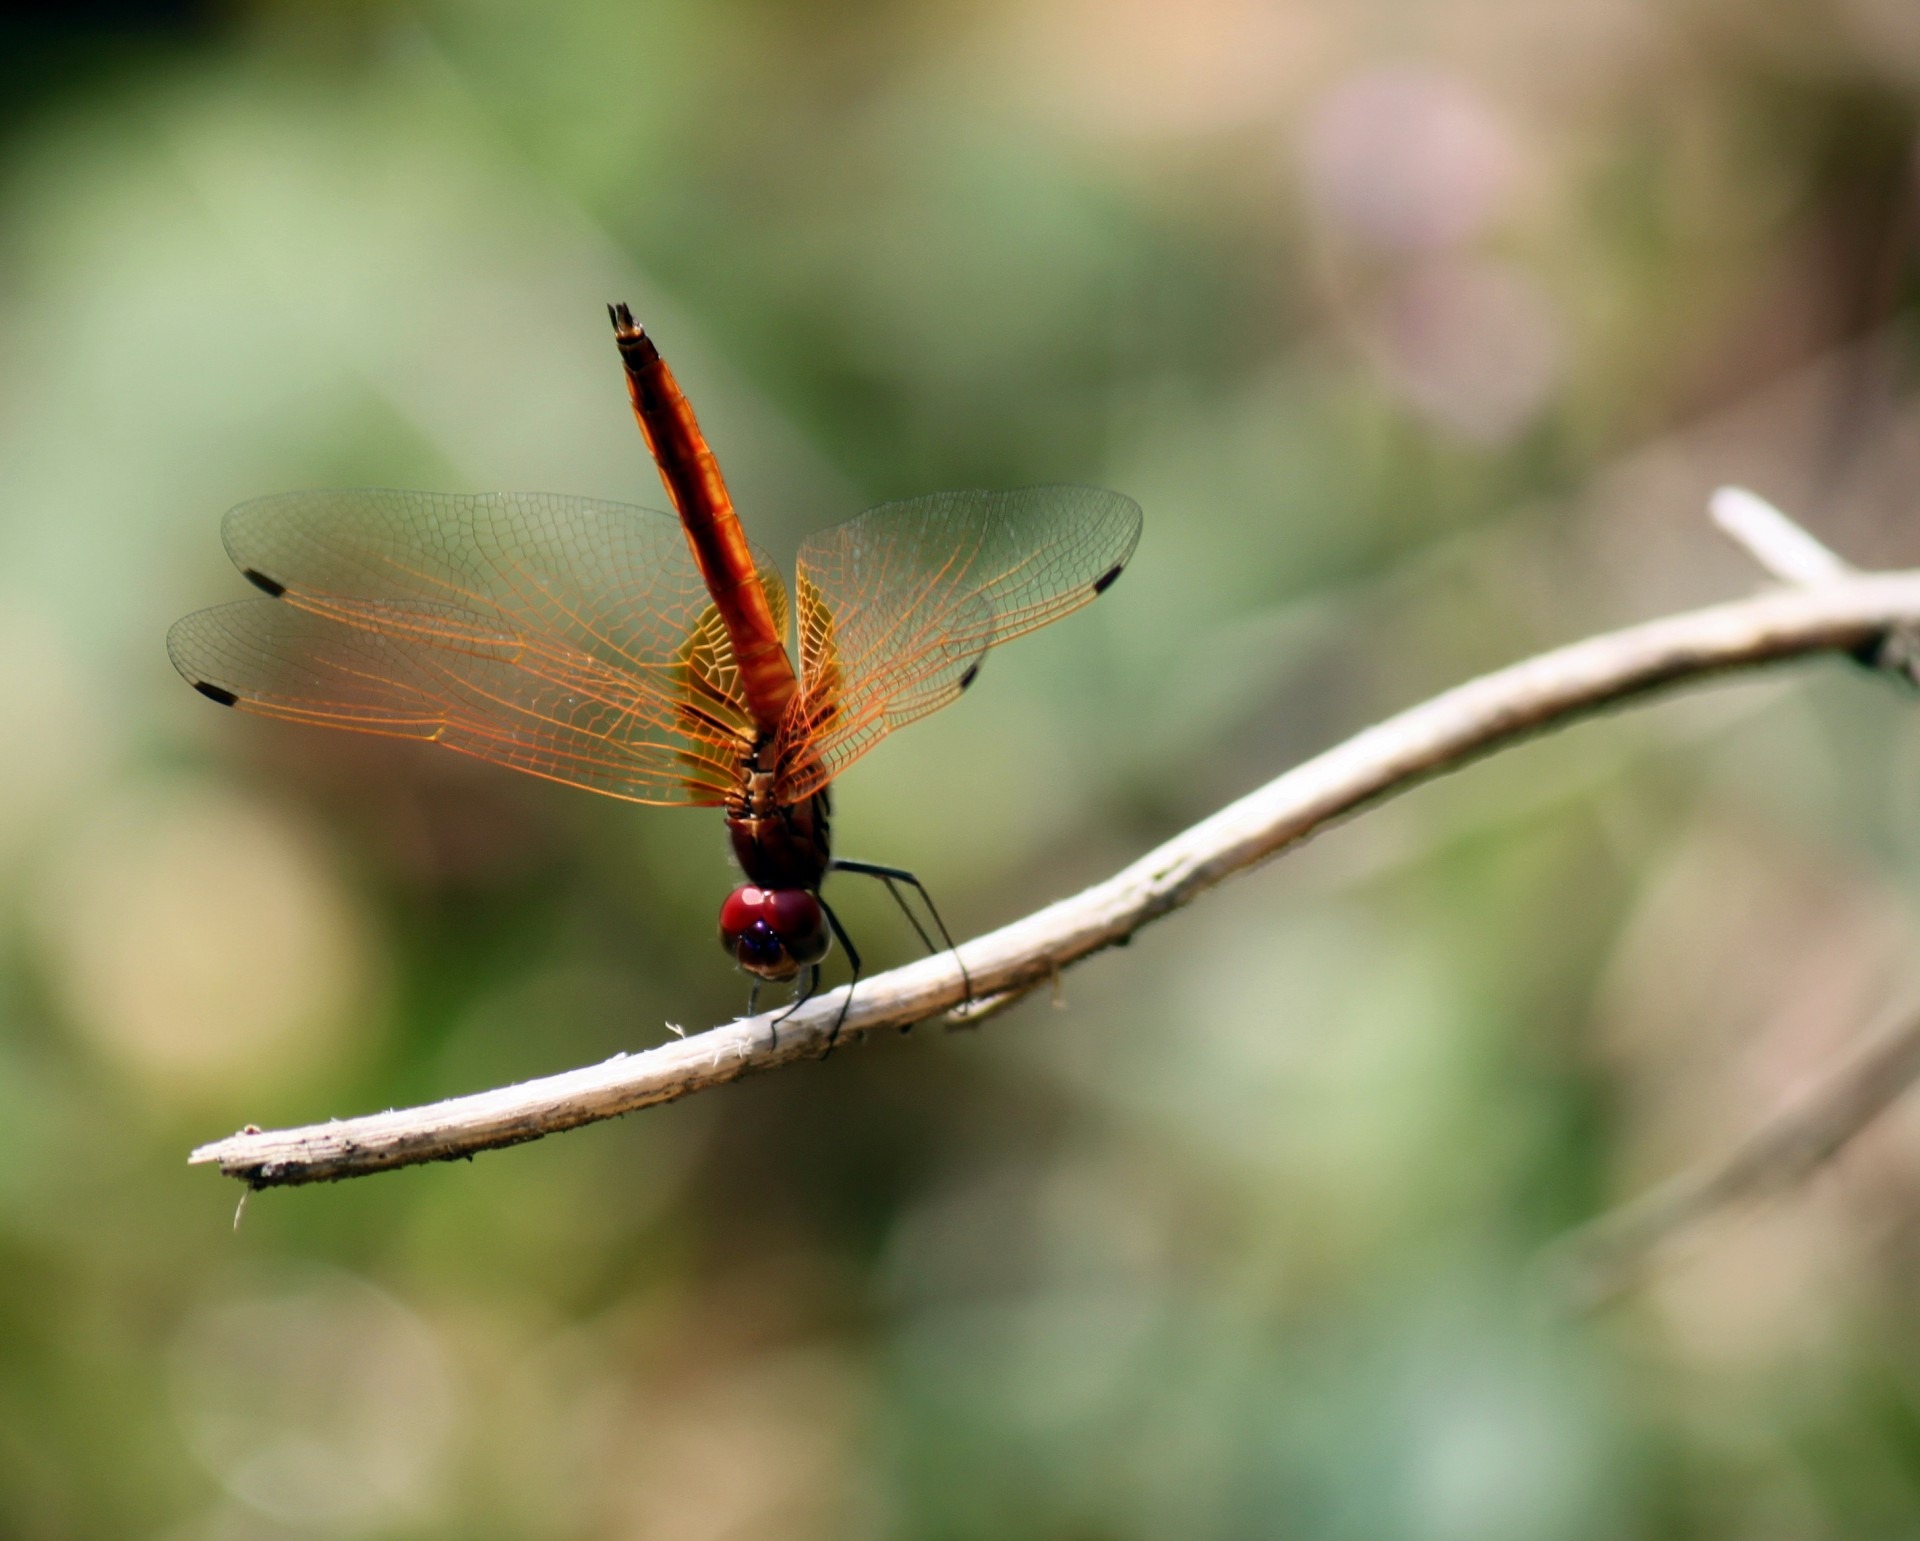
nature, wing, photography, leaf, flower, fly, wildlife, wild, antenna, dance, insect, biology, natural, small, bug, butterfly, flora, fauna, invertebrate, twig, life, ecology, close up, zoology, dragonfly, creature, ugly, pest, nectar, macro photography, arthropod, fragility, plant stem, dragonflies and damseflies, moths and butterflies, lycaenid, mosquito hawk